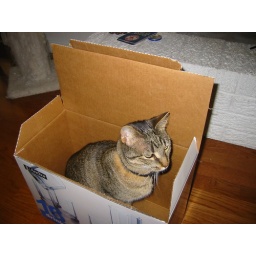
tiger in another box